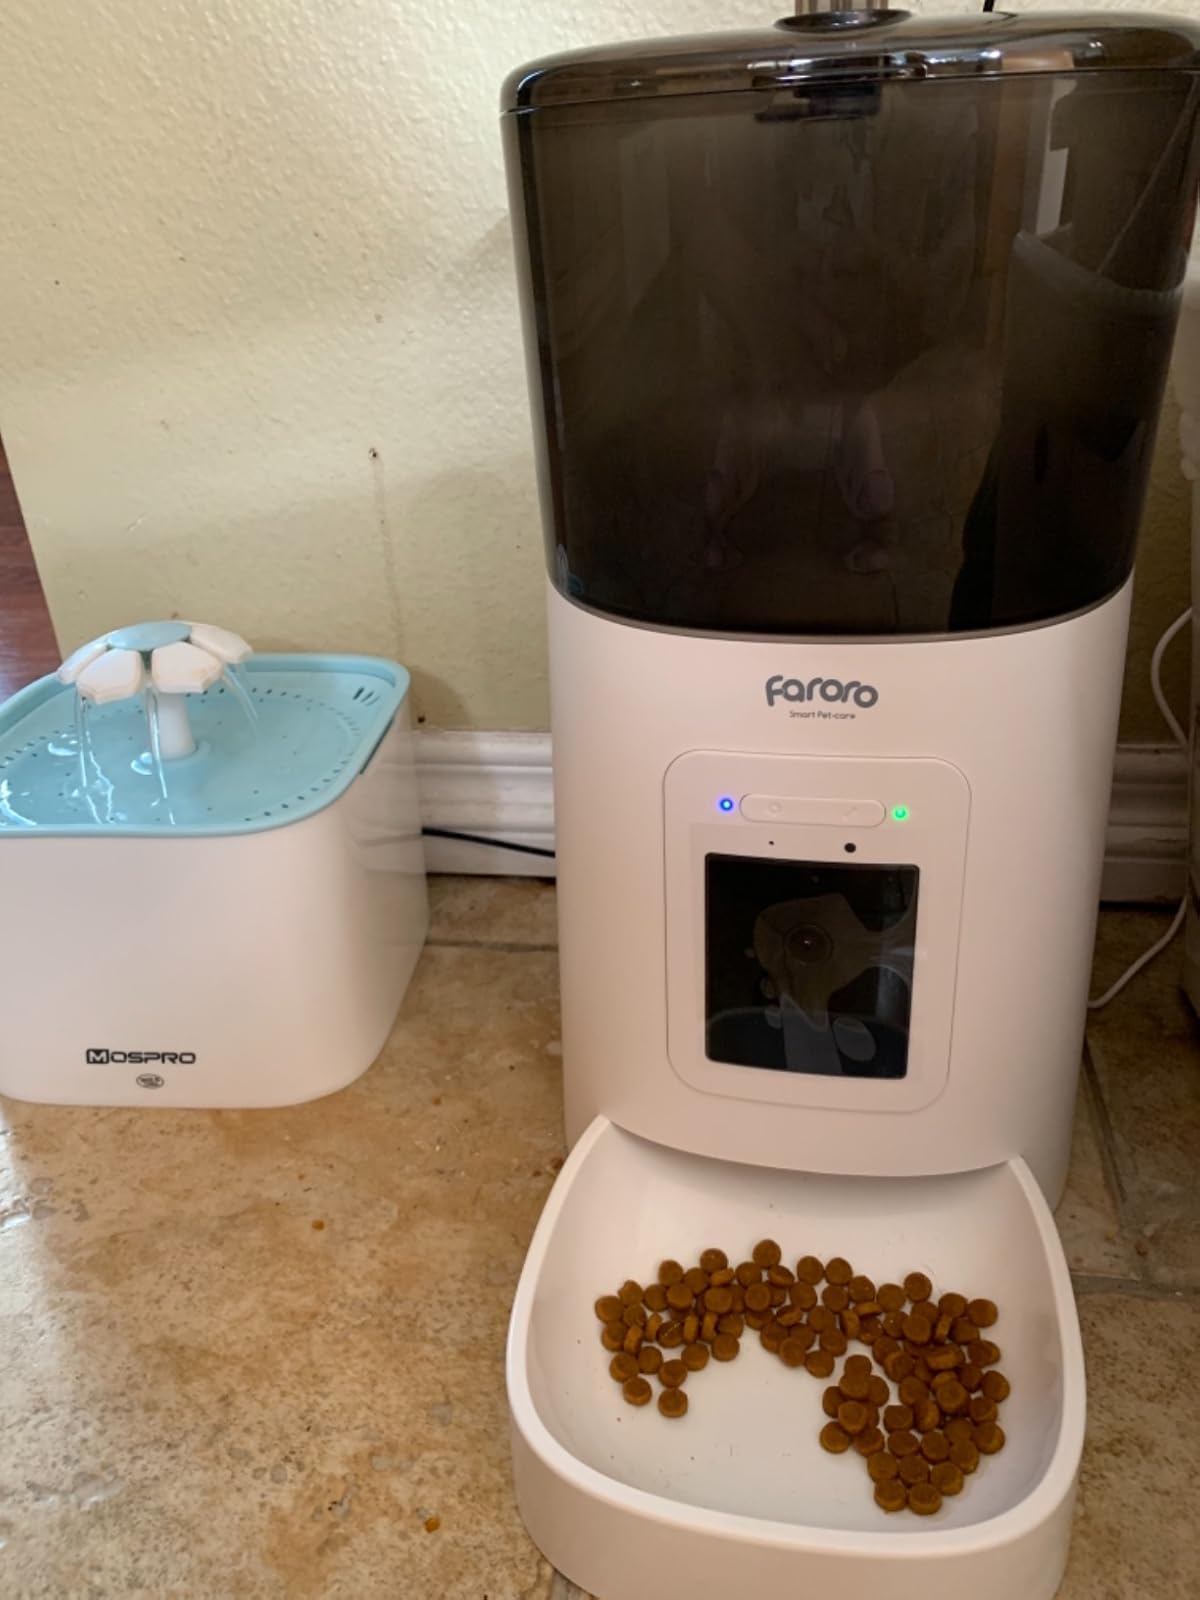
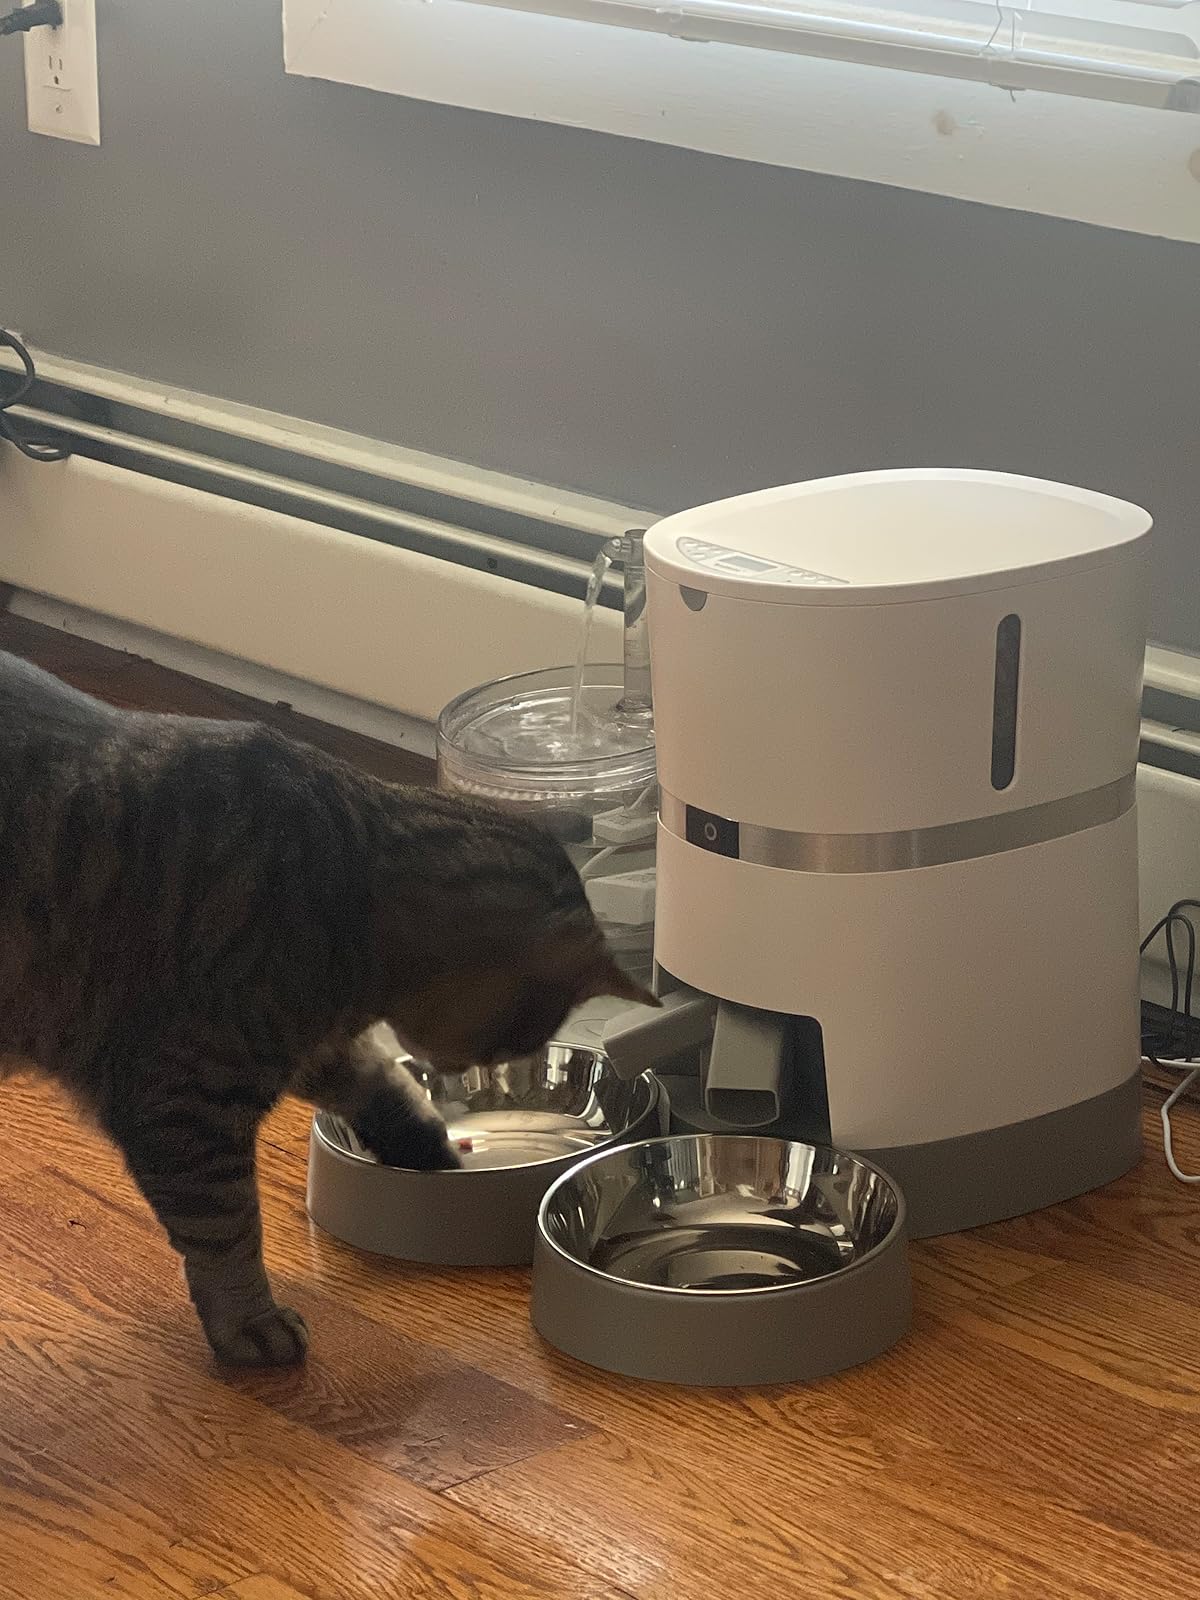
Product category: items_feeder
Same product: no